Todros Geller

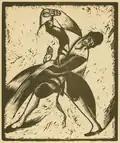
"Hassidic" (1927)

In 1942, Geller provided woodcut-illustrations for Jewish dancing master Nathan Vizonsky's book "Ten Jewish Folk Dances: A Manual for Teachers and Leaders" published by the American-Hebrew Theatrical League in Chicago. The book, possibly the first English-language book to document the dances characteristic of the Jews of Eastern Europe, contains explanations of the purpose of various dances including folkloric information, step-by-step dance descriptions, detailed notes on the costumes to be used and music scores arranged by Max Janowski.